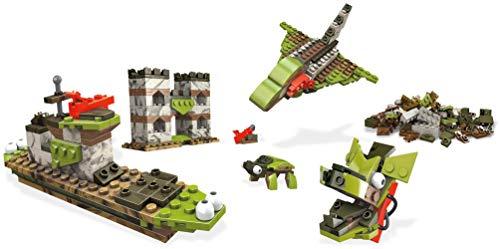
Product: Mega Construx Inventions Camo Brick Building Set
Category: Toys & Games | Building Toys | Building Sets
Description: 200 assorted camo-colored building bricks.
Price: $5.85
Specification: ProductDimensions:2x6x8inches|ItemWeight:3.84ounces|ShippingWeight:4ounces(Viewshippingratesandpolicies)|ASIN:B079KD2Y75|Itemmodelnumber:FWP28|Manufacturerrecommendedage:5-9years